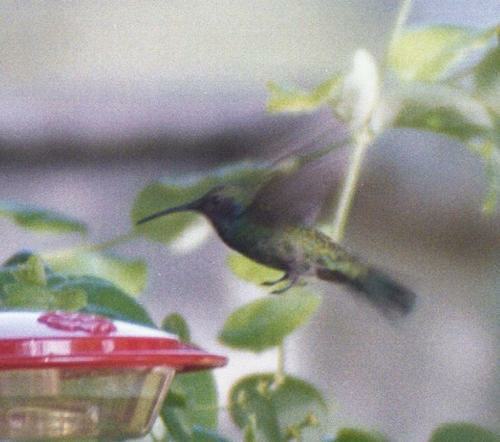
A photo of a green violetear